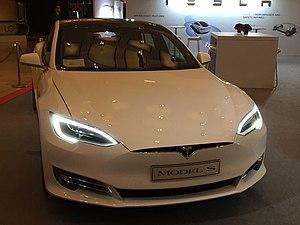
La Tesla Model S est une voiture électrique haut de gamme construite par Tesla Motors. Présentée au public en 2009 au Salon de l'automobile de Francfort, elle est commercialisée aux États-Unis depuis 2012 et dans certains pays d'Europe depuis l'automne 2013. Il s'agit du second modèle de voiture commercialisé par Tesla Motors, après la Tesla Roadster.